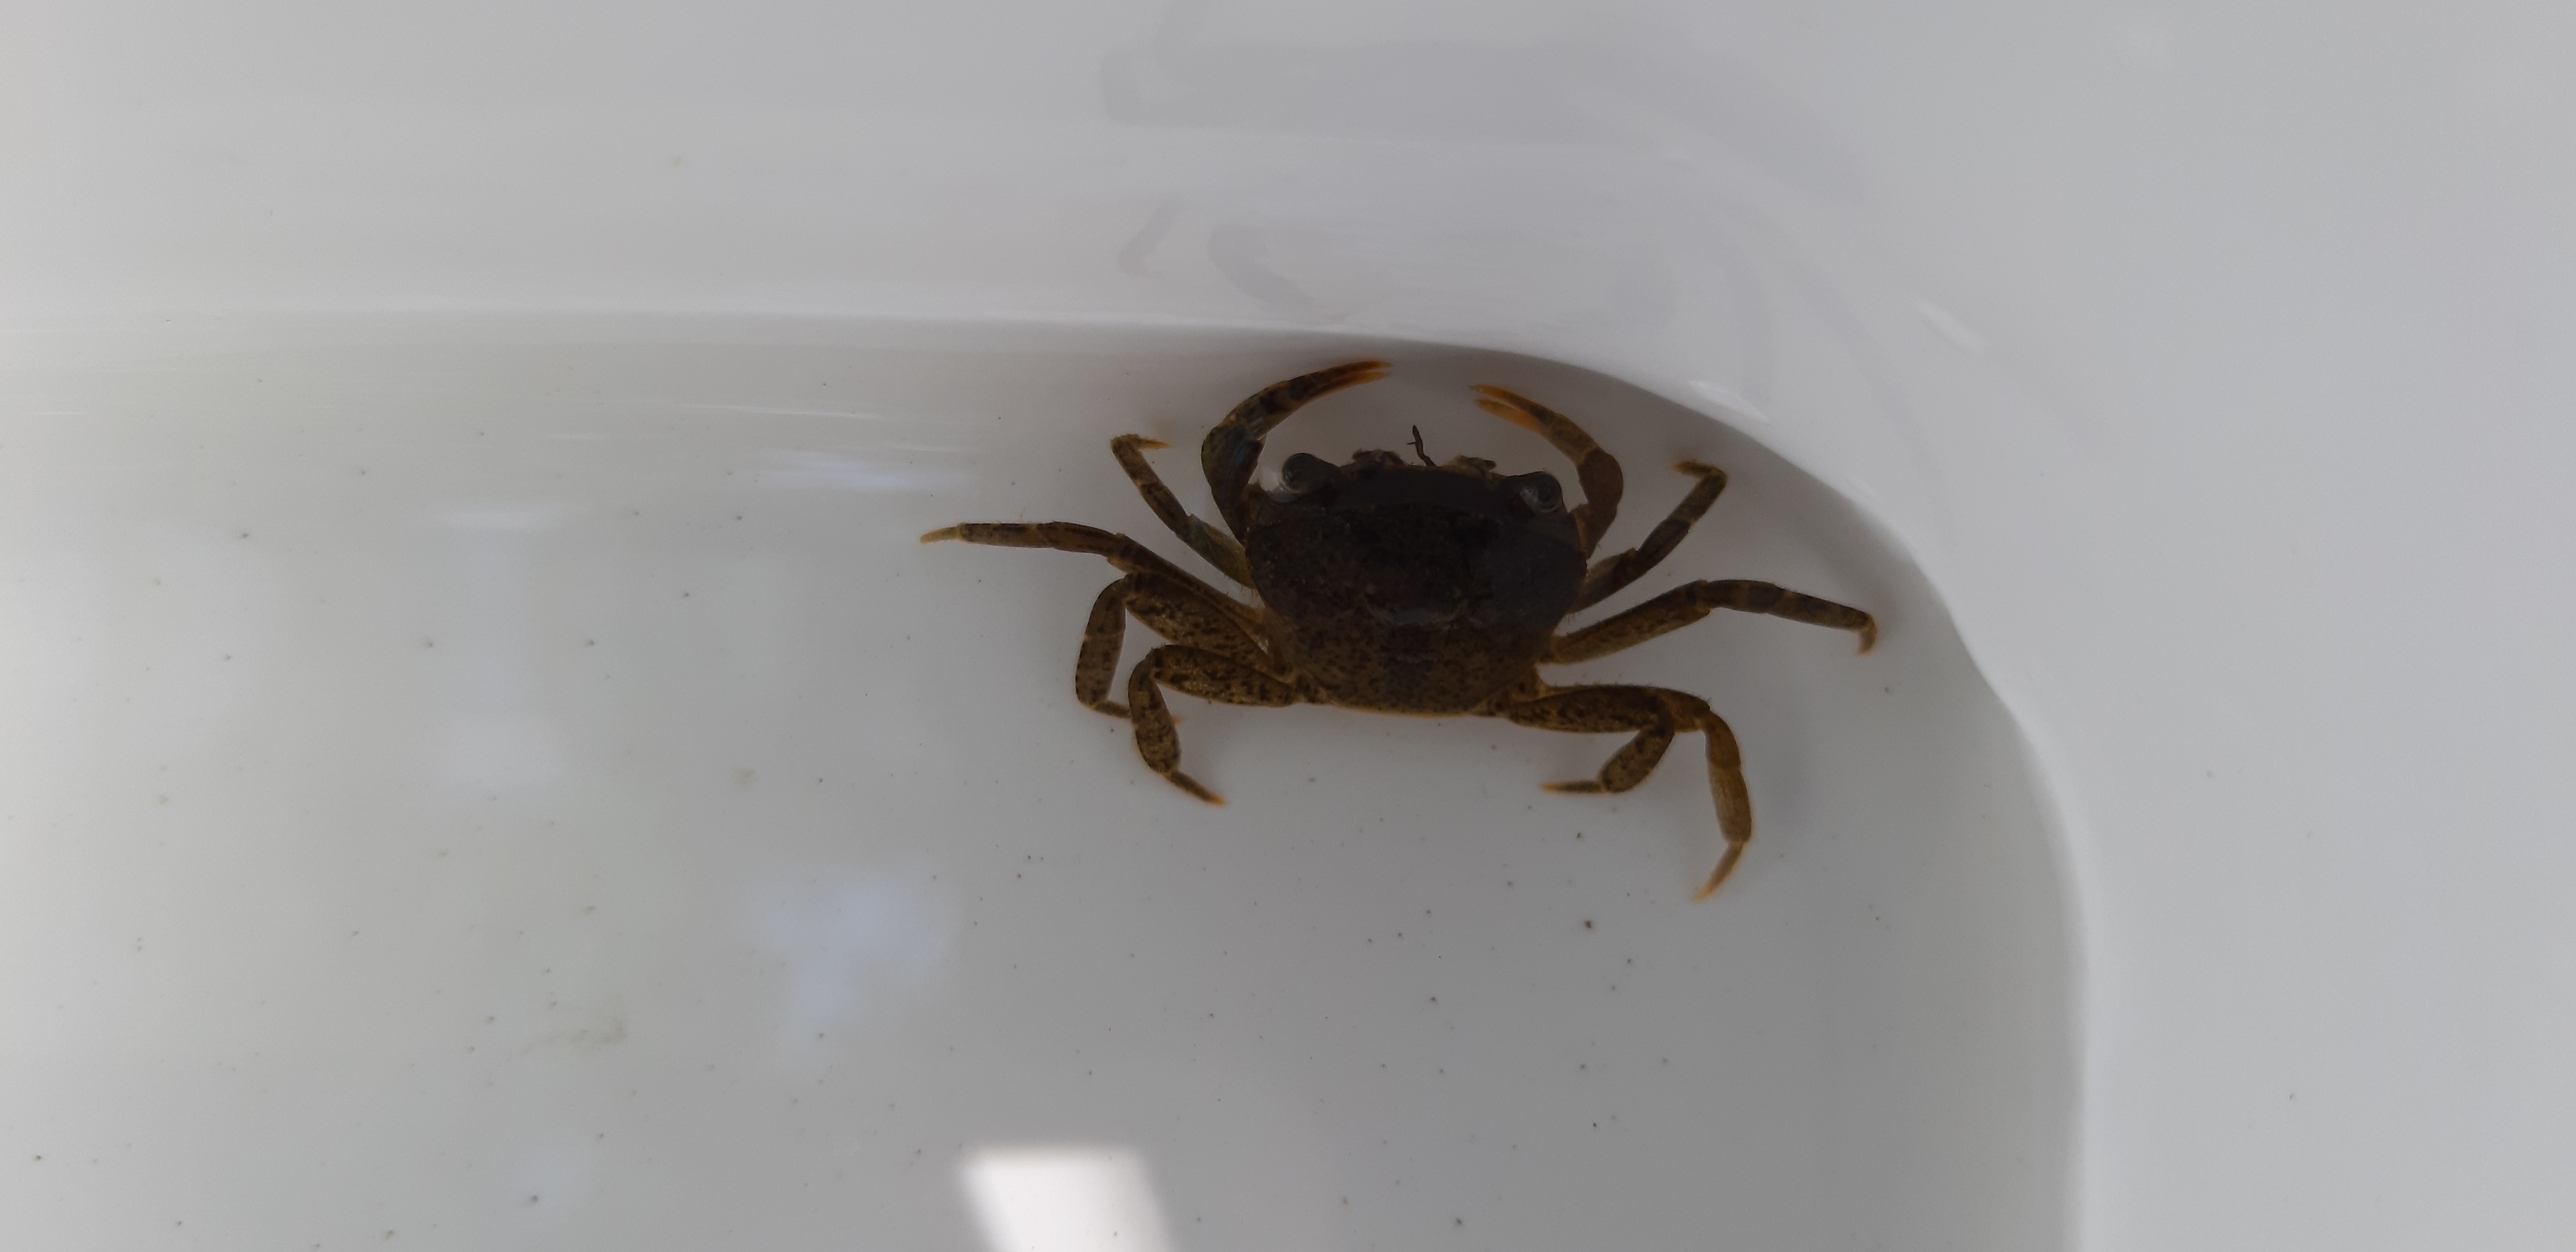
Macroinvertebrate group: crabs_and_shrimps